Brandon Marshall

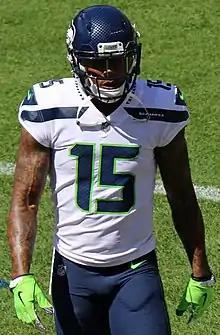
Marshall with the Seattle Seahawks in 2018

Marshall signed a one-year contract with the Seattle Seahawks worth up to $2 million with incentives on May 29, 2018.